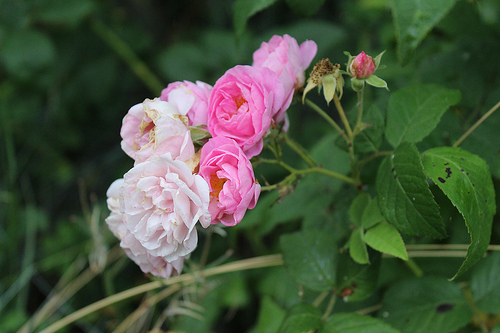
Flower: rose